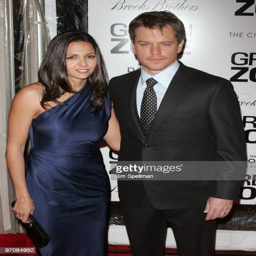
person and actor attend the premiere